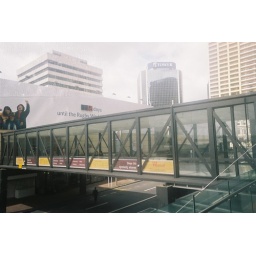
Picture in Auckland, the sign in the background is charting the countdown to the world cup final.... he he he